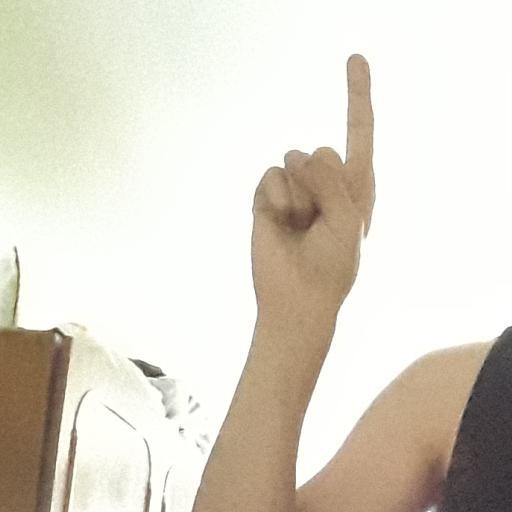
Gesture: one